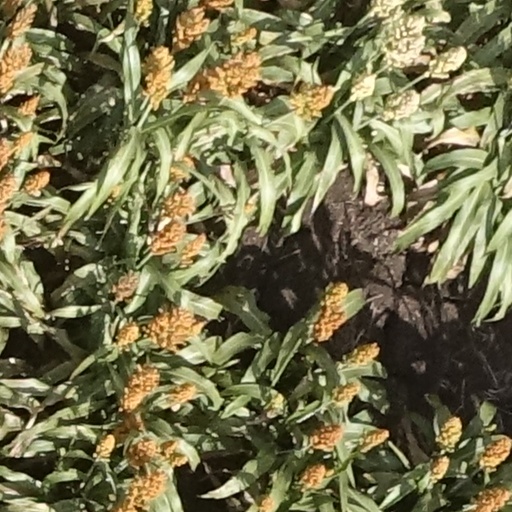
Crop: sorghum